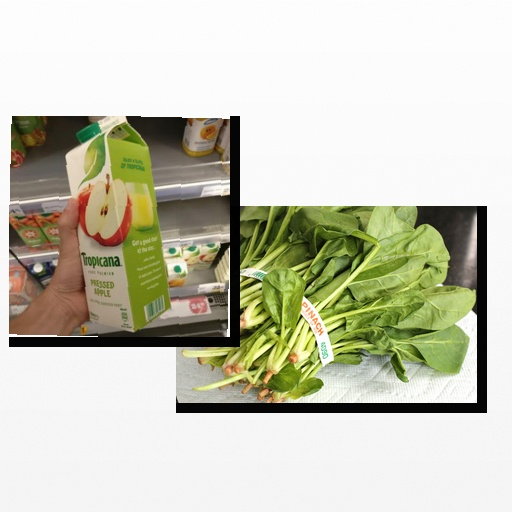
Food items: apple_juice, spinach